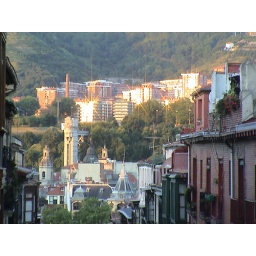
My feet in the sky of Bilbao and my head in San Francisco street